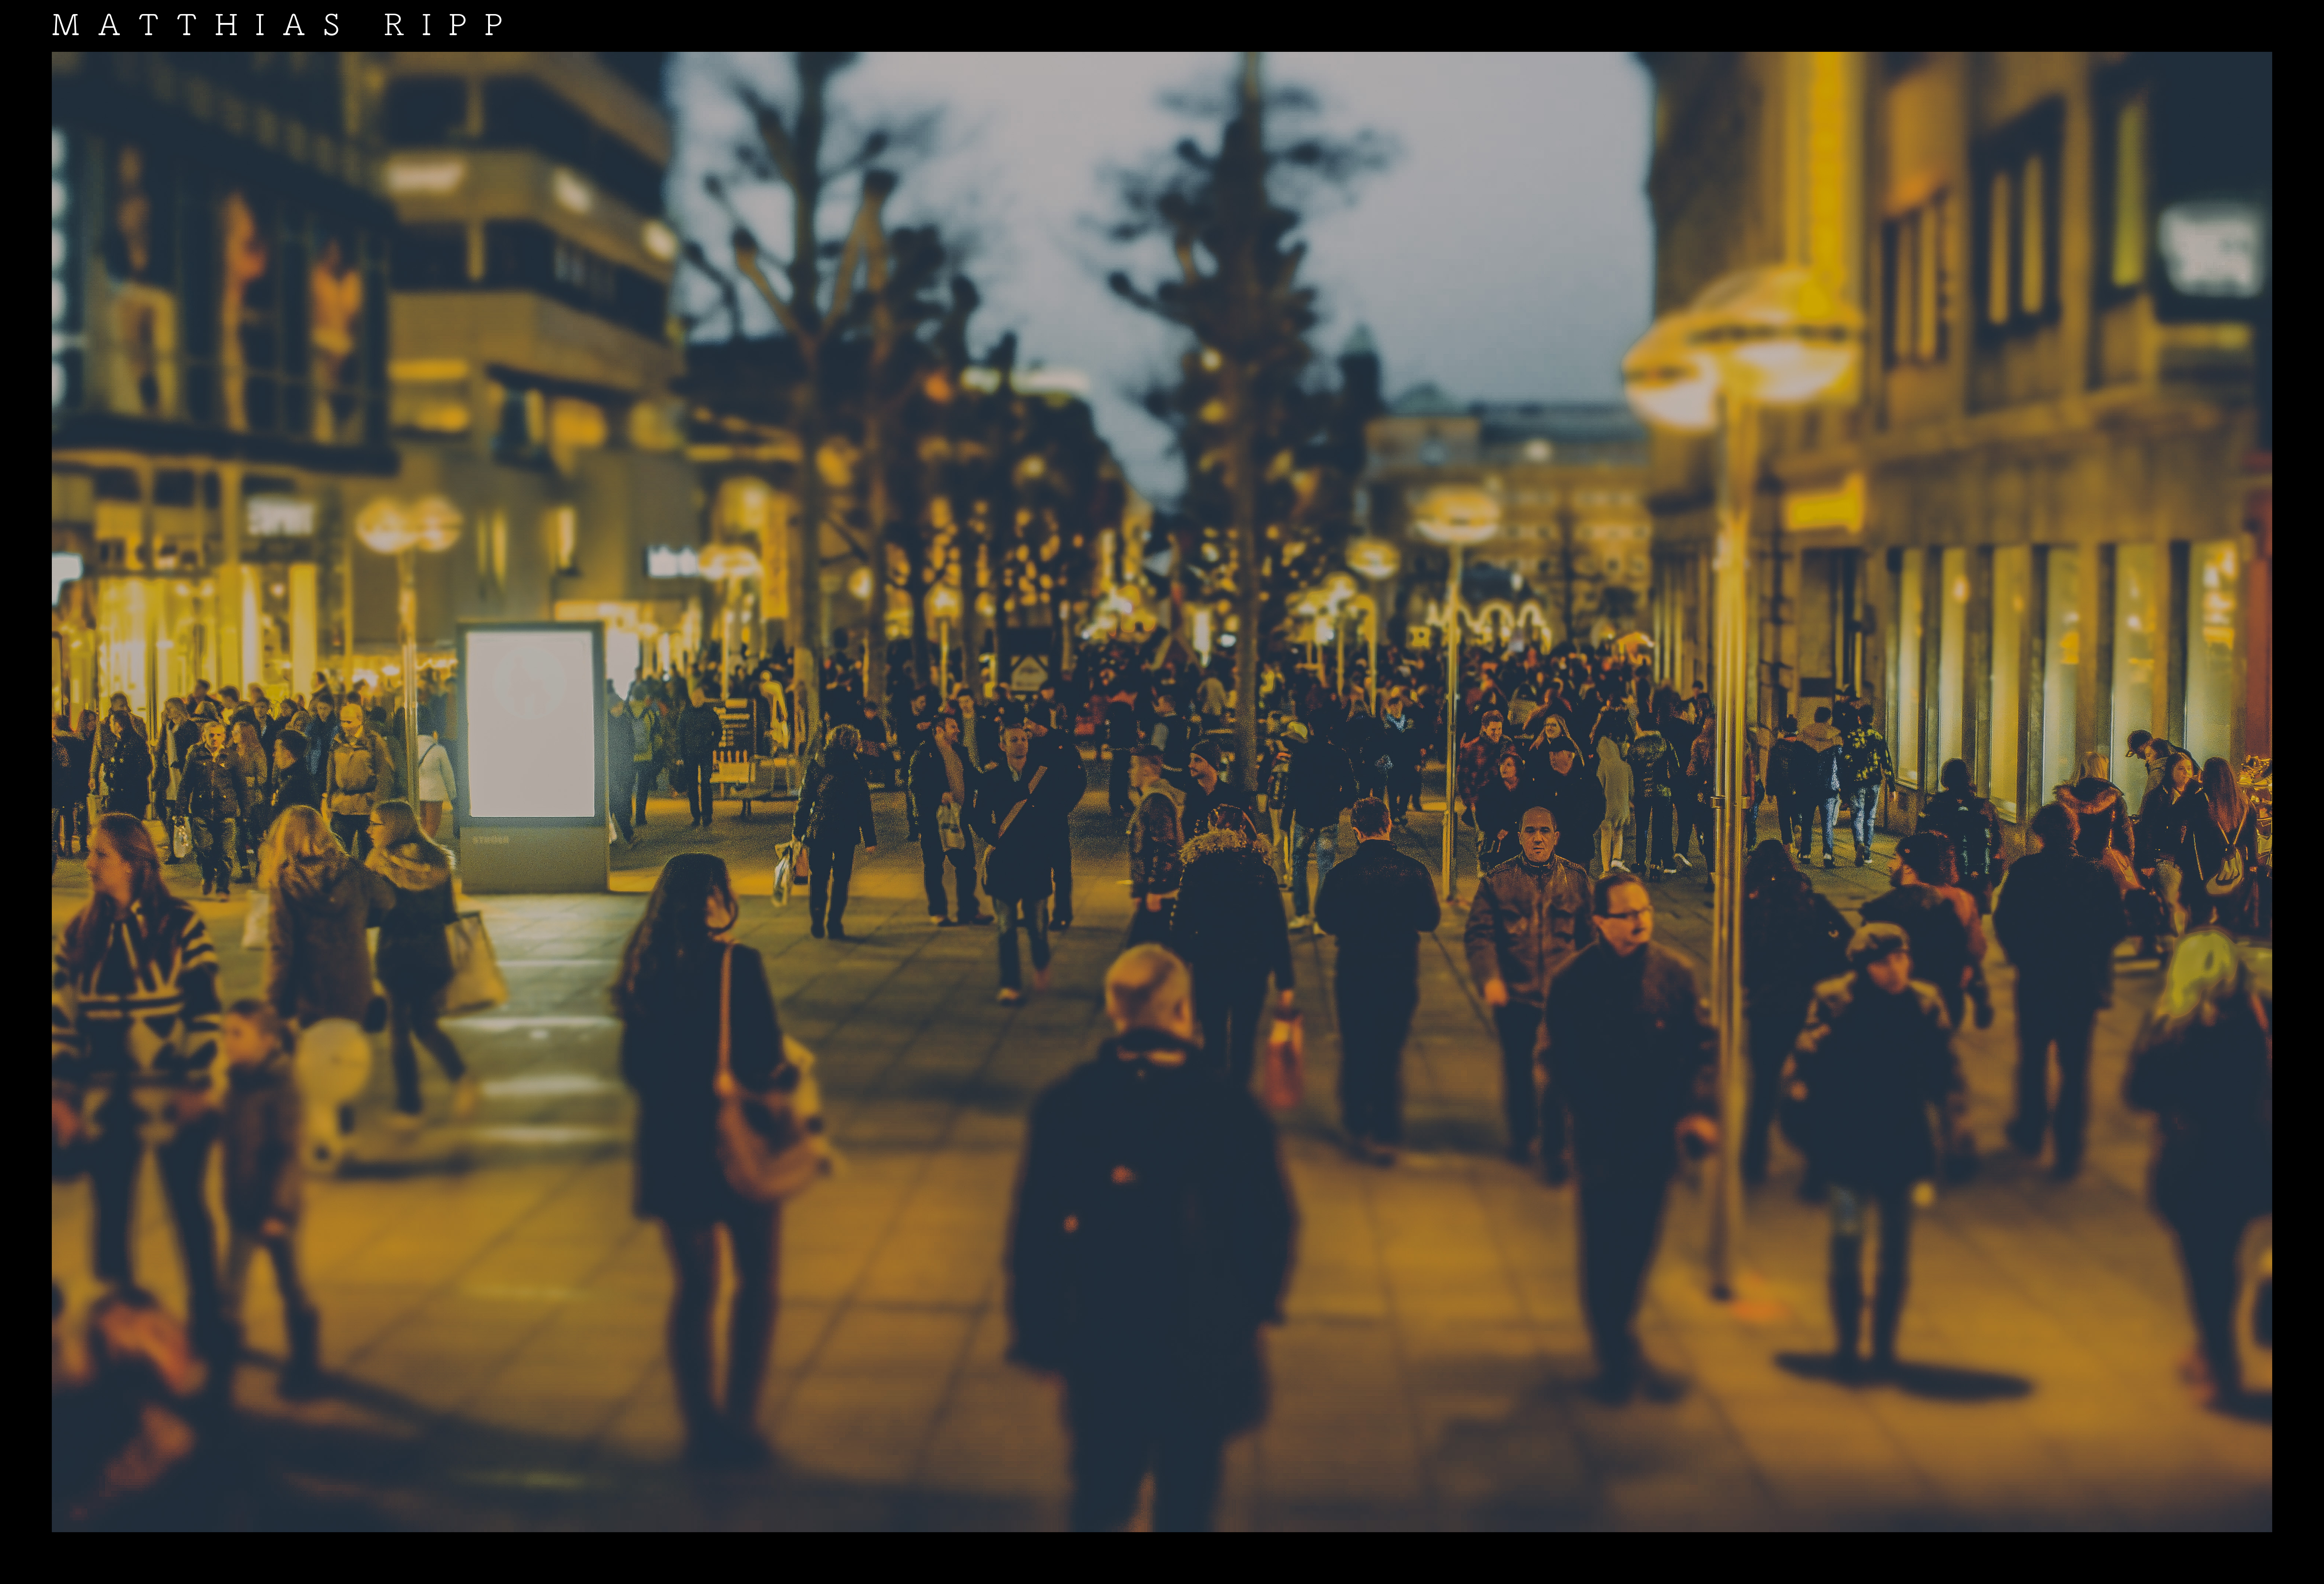
walking, street, night, vintage, retro, city, urban, crowd, busy, europe, evening, space, shopping, colour, art, 50mm, f14, photograph, europa, germany, deutschland, zone, kunst, sony, farbe, fullframe, alpha, stuttgart, strase, ffentlicher, laufen, innenstadt, einkaufen, konsum, 7, supertacumar, statt, st dtisch, fussg nger, raum, fussg ngerzone, vintageglass, lively, benztown, konsumieren, stadtraum, stadtgestaltung, pederstrian, k nigsstrasse, badenw rttenberg, retrolens, urban area